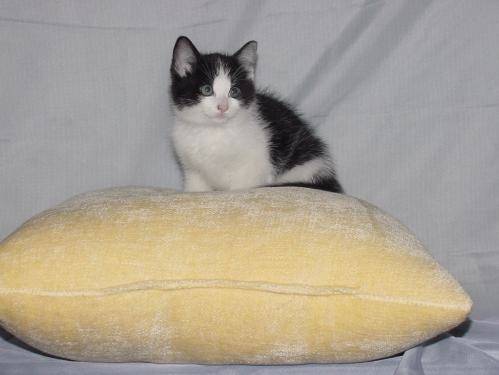
Label: cat